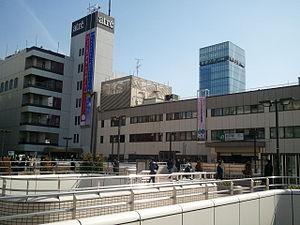
La gare de Matsudo est une gare ferroviaire située à Matsudo, dans la préfecture de Chiba au Japon. Elle est exploitée par la East Japan Railway Company et la Shin-Keisei Electric Railway.